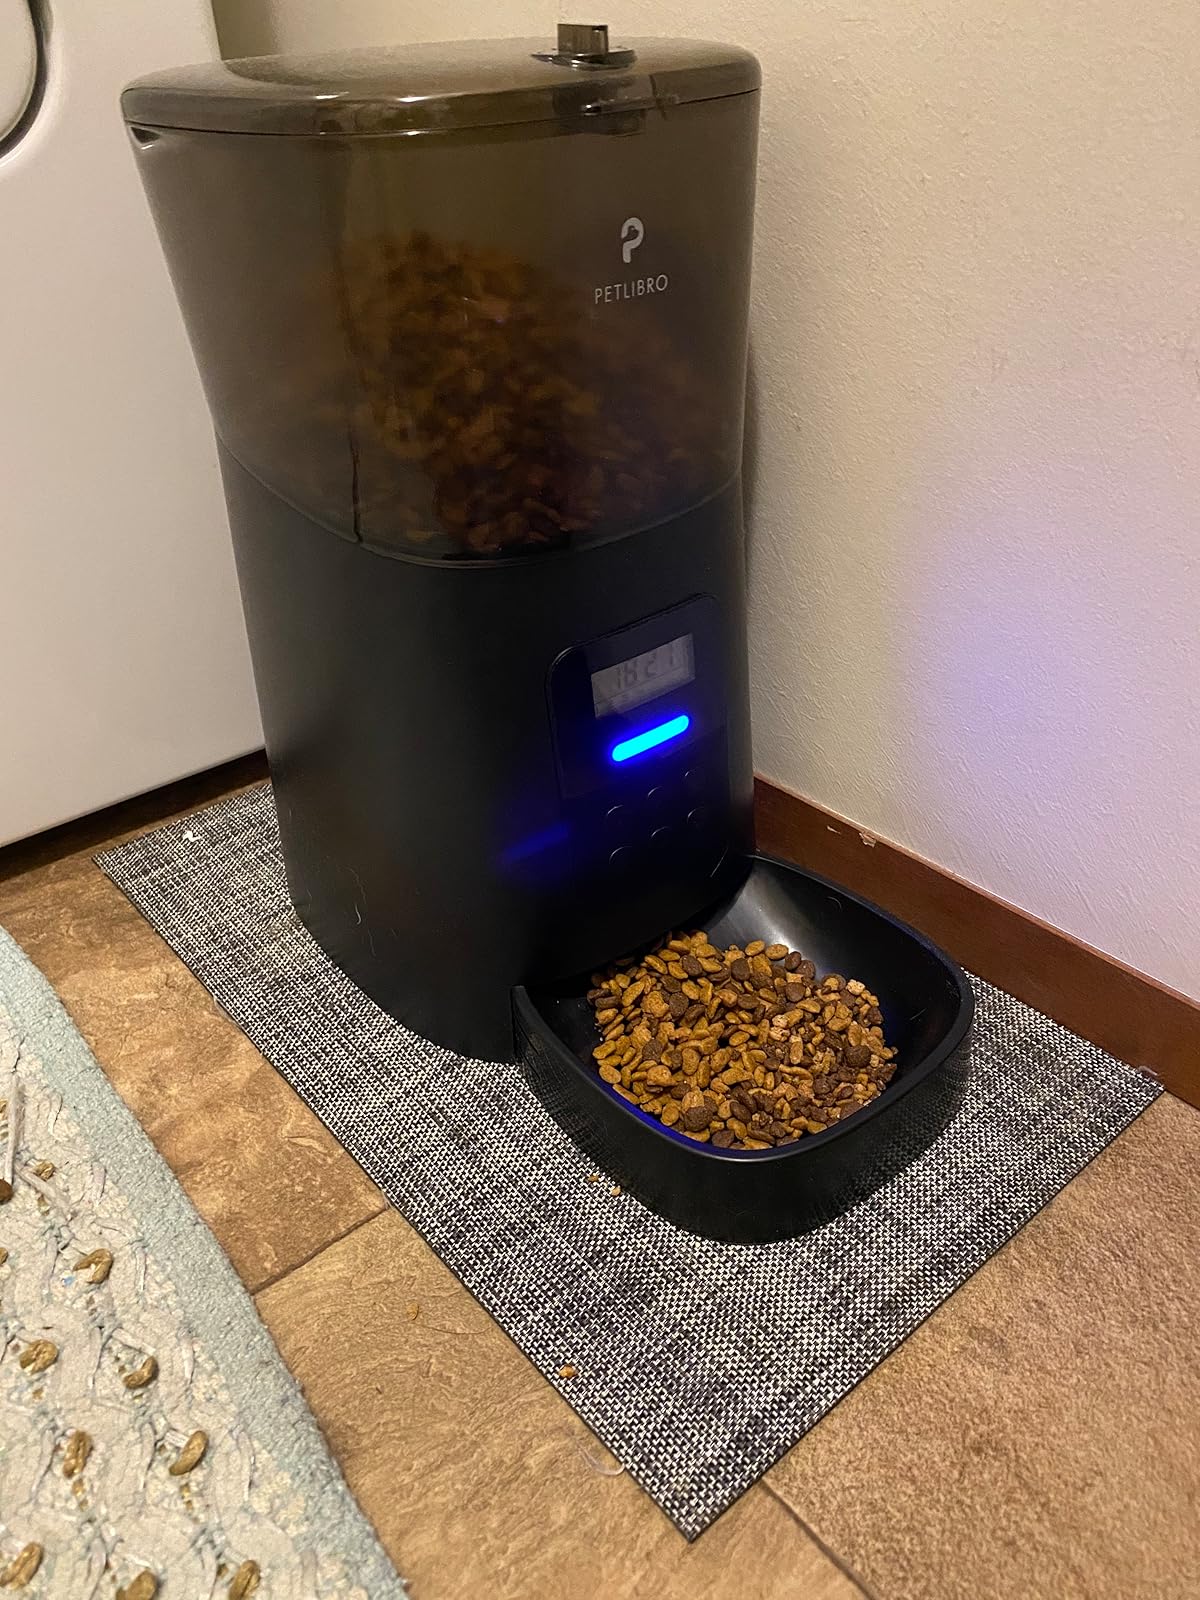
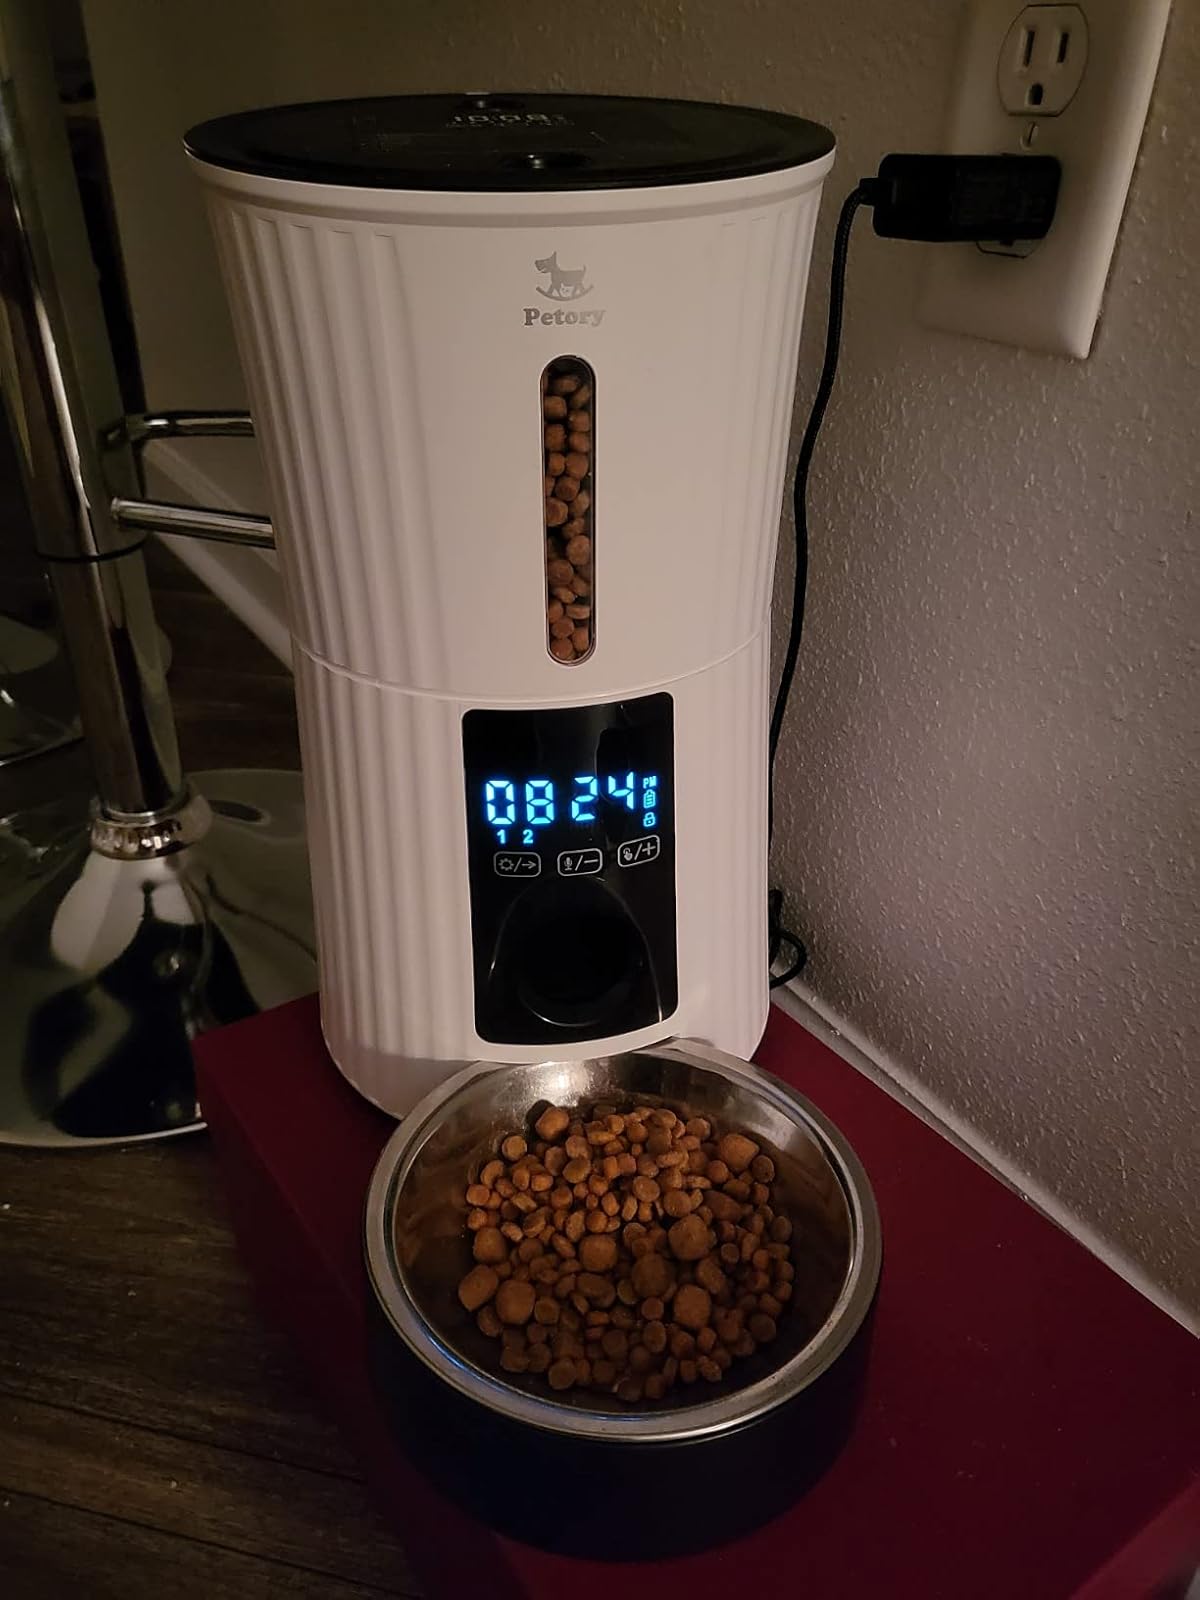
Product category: items_feeder
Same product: no